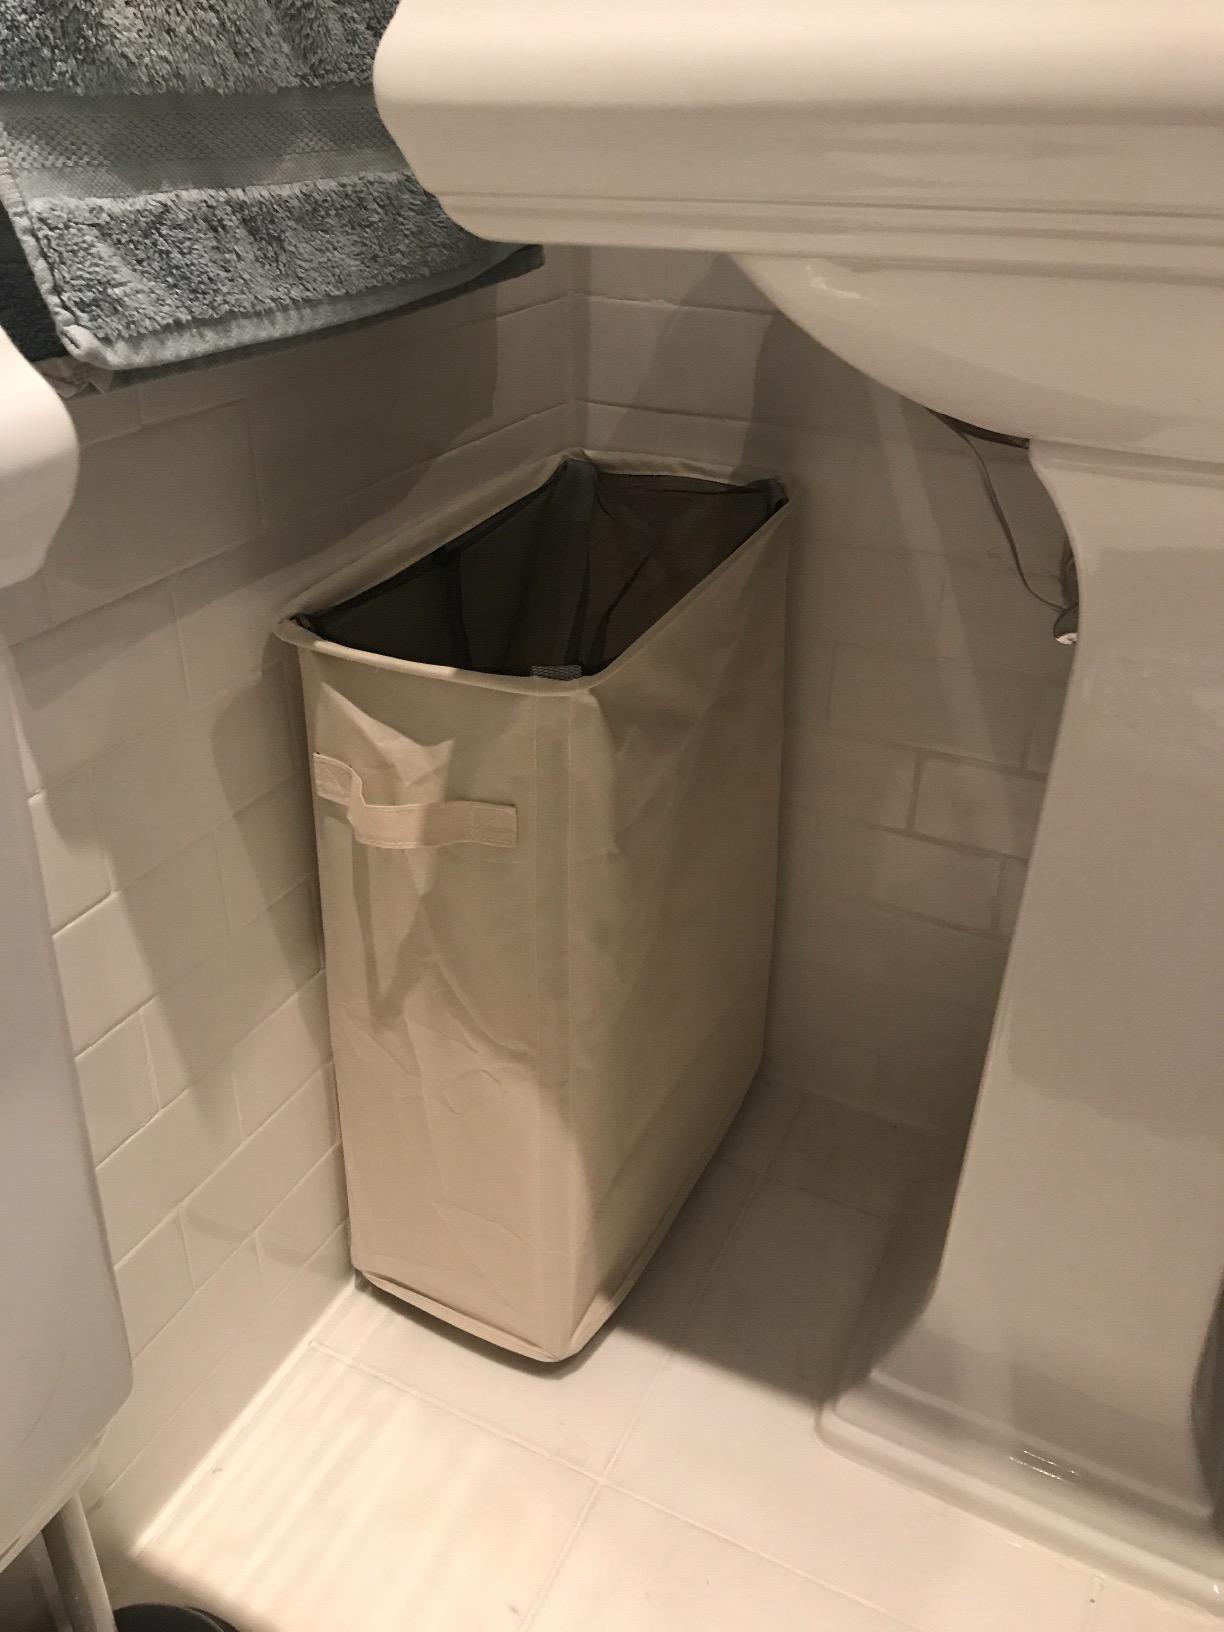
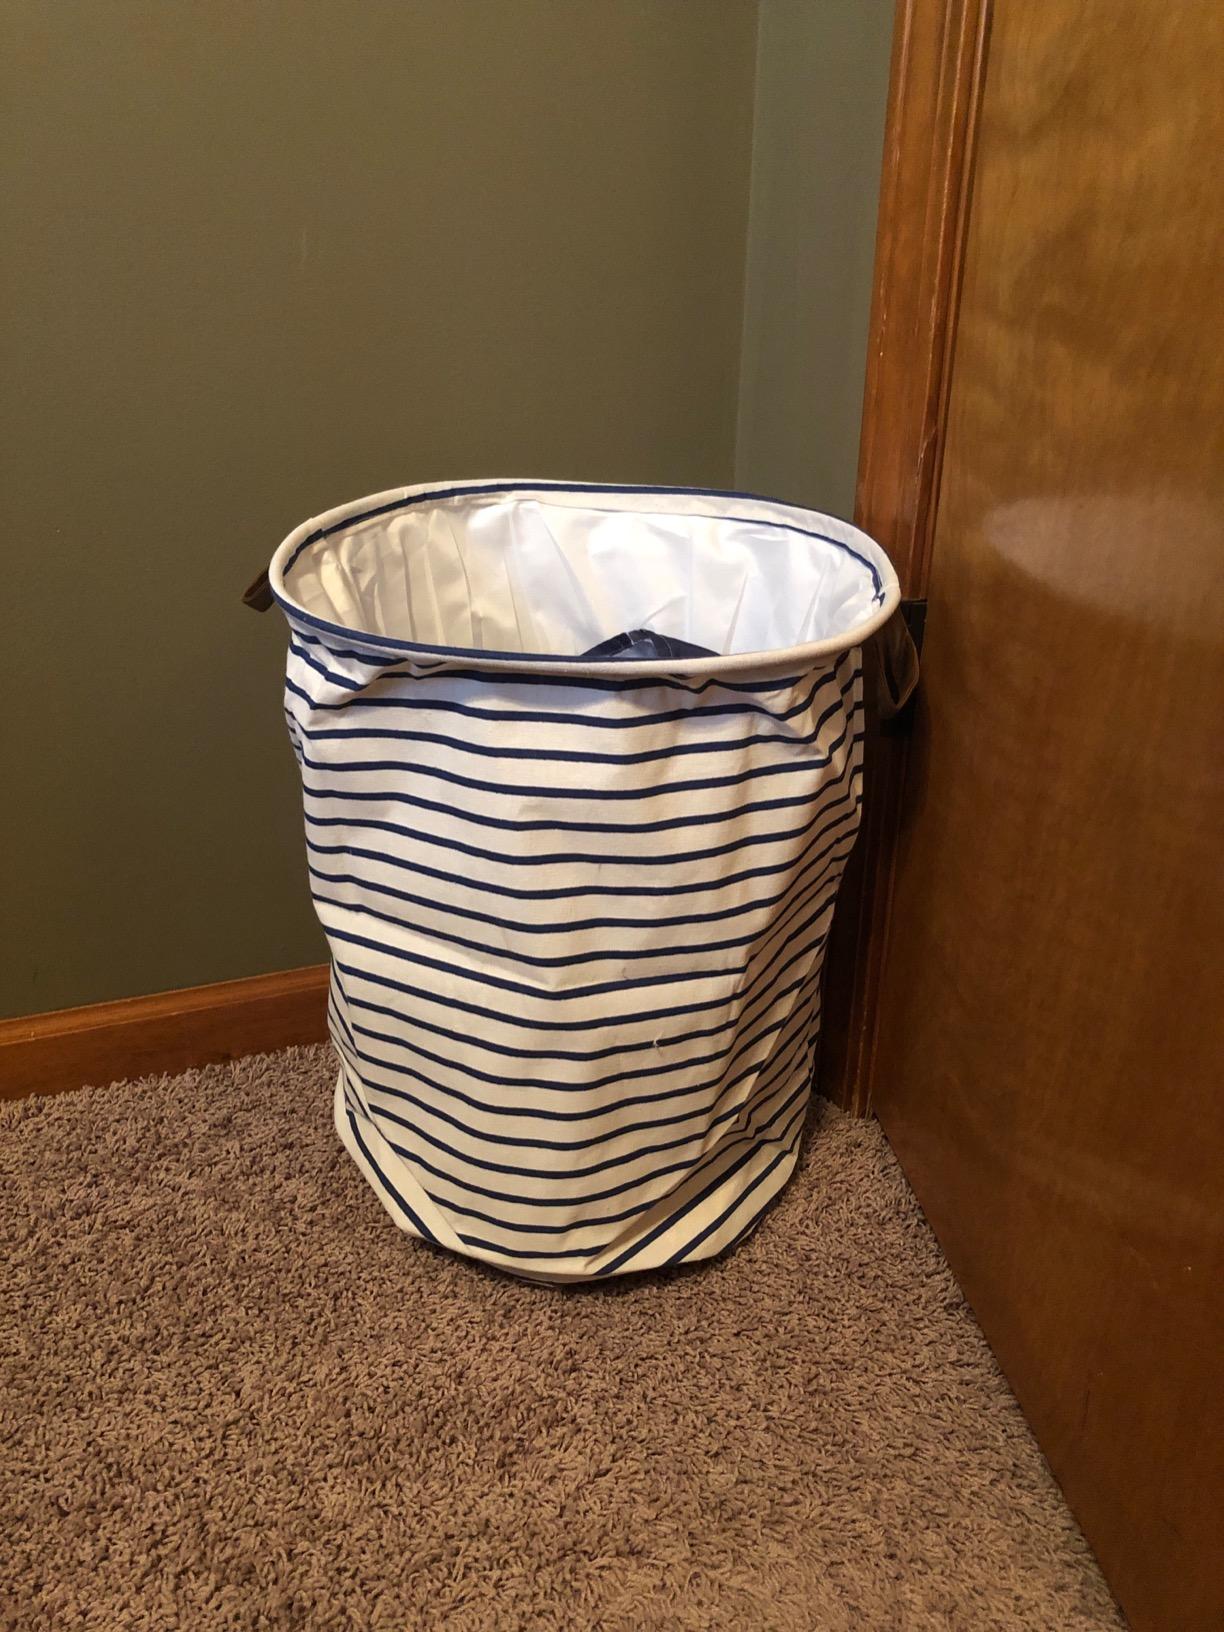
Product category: items_hamper
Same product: no